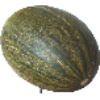
Label: Melon Piel de Sapo 1